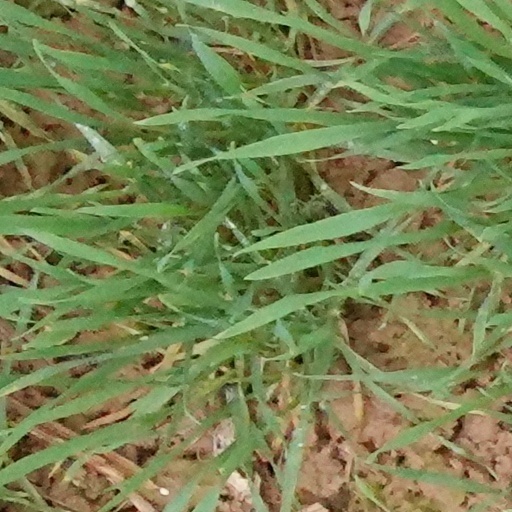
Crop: wheat